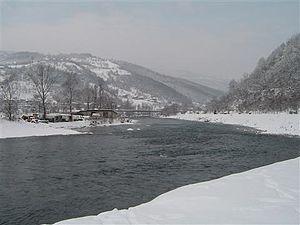
Le Lim à Prijepolje, Serbie
L’opération Kugelblitz est une offensive majeure contre les Partisans menée par les forces allemandes fin 1943 et début 1944. Les Allemands ont attaqué les forces de Tito au Nord-Ouest de la Yougoslavie.
Les monts Zlatar sont une chaîne de montagnes située dans la région du Sandžak, au sud-ouest de la Serbie et à l'extrême nord du Monténégro. Ils font partie des Alpes dinariques. Le point culminant du massif est le mont Krstača, pic principal du Hum, qui s'élève à 1 755 m.